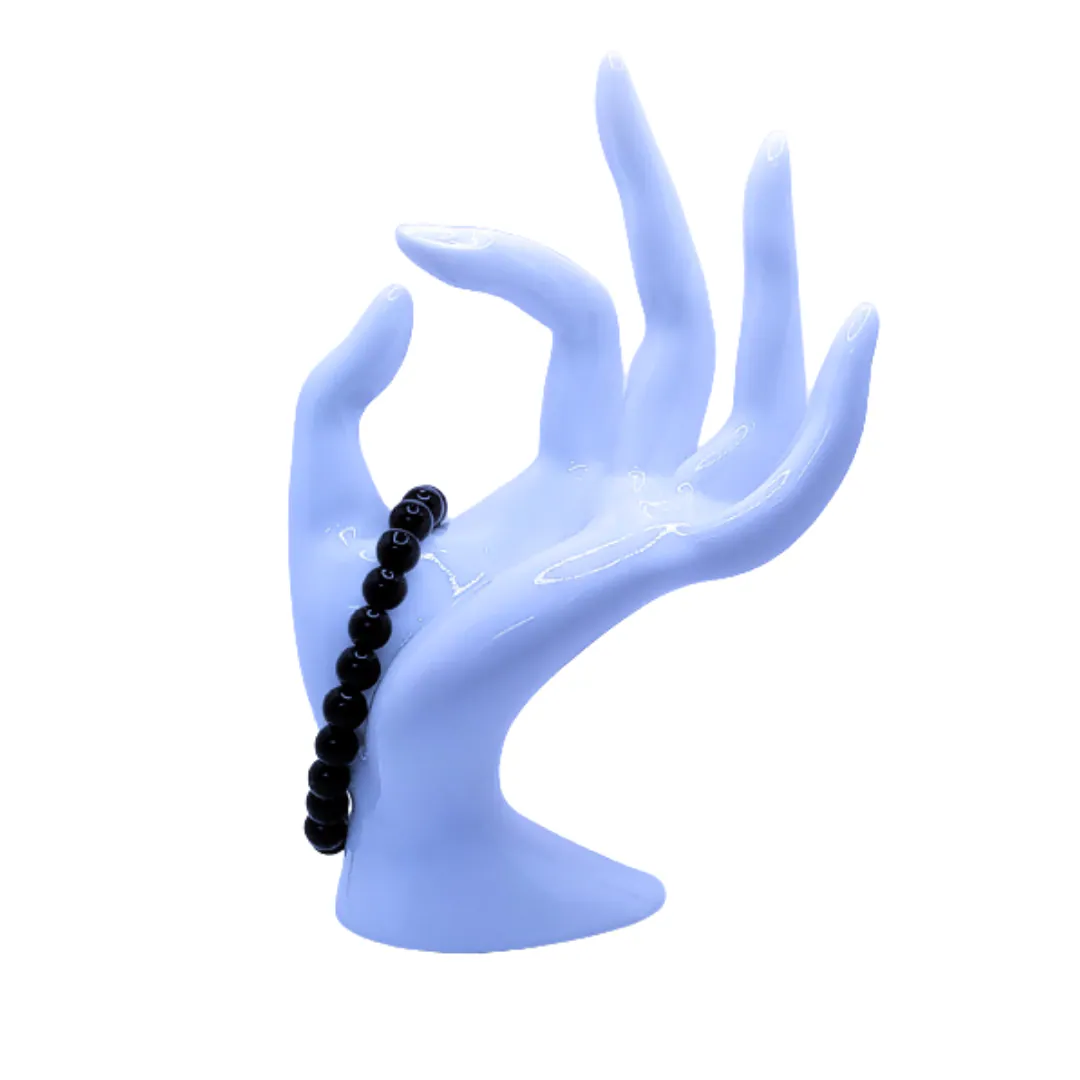
NVC BLACK TOURMALINE CRYSTAL BRACELET
Type: Bracelets
Brand: NVC
Price: Rs. 800
 Black Tourmaline , a protective and detoxifying crystal , associated with root chakra , an excellent crystal for grounding and balancing our shadow side.Also , referred to as “ The Stone of Protection “ , due to its vibrant attribute of manifesting protection against negative vibes & psychic attacks and encourages to feel secure and stable.It strengthens the protective radiations , stability and self – sabotage.
Features: Black Tourmaline , a protective and detoxifying crystal , associated with root chakra,Natural Black Tourmaline Crystals: The bracelet is made from authentic black tourmaline crystals, known for their powerful protective properties. Each bead is crafted from genuine black tourmaline, showcasing its natural beauty and unique characteristics.,Unisex Design: The bracelet is designed to be worn by both men and women, making it a versatile accessory suitable for anyone. Its unisex design allows for effortless integration into various fashion styles and preferences.,8mm Round Beads: The bracelet features 8mm round beads, carefully selected and crafted to ensure consistency in size and shape. The round bead design provides a classic and timeless aesthetic that suits any occasion.
Included: 1-NVC-BLACK-TOURMALINE-CRYSTAL-BRACELET